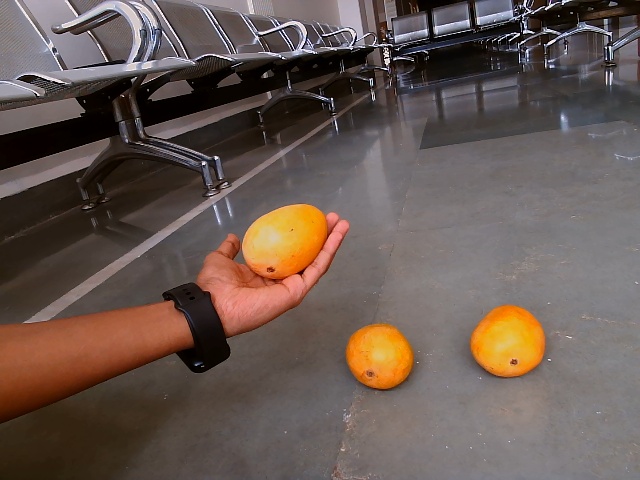
Label: Ripe_Mango